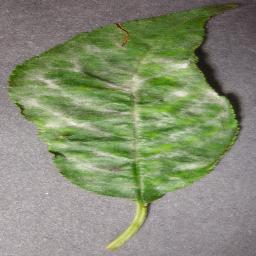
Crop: cherry
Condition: (including_sour)_powdery_mildew